Schloss vor Husum

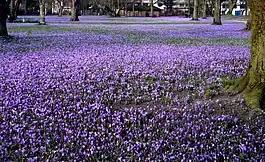
The spring crocus carpet of the Husum crocus blossom in the Great Garden

Husum Castle features one of the first symmetrical structures in the duchies. This architectural design was an innovation in the history of the region and was not found in the previous building in Reinbek. The symmetrical layout was partially lost through the renovations carried out under Duchess Augusta, who had the lower wings constructed. The castle complex before the rebuilding in the middle of the 18th century is thus the result of a building process comprising several phases.